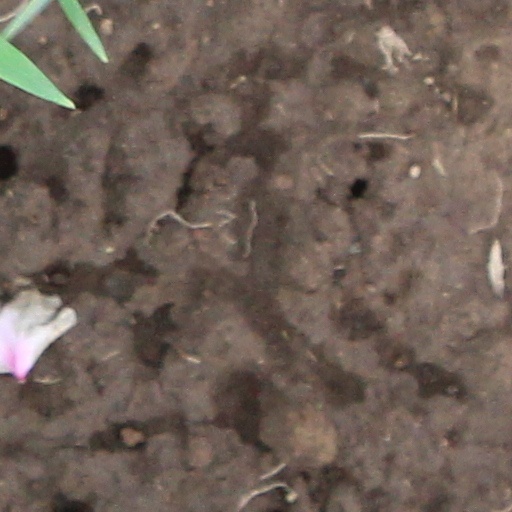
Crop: wheat